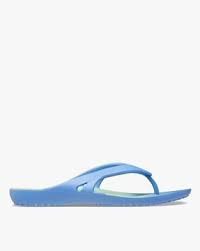
Label: Clog